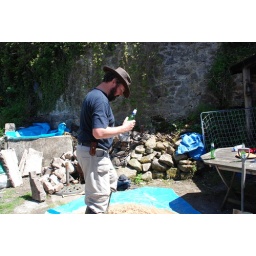
Building my clay oven for pizza and bread. Stomping in the mud!